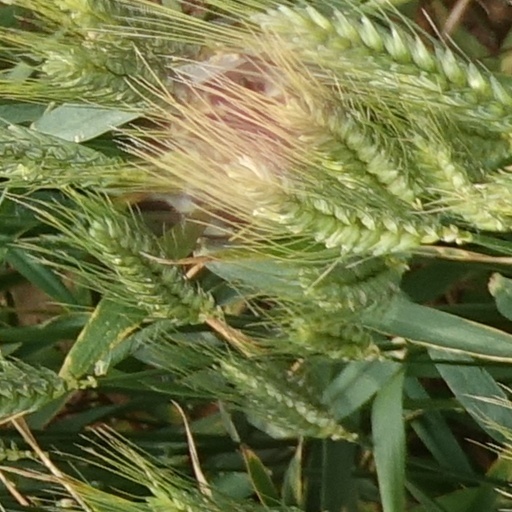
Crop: wheat